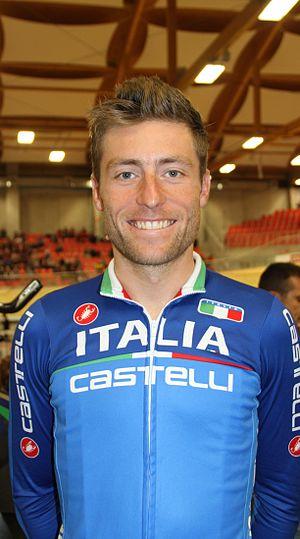
Alex Buttazzoni est un coureur cycliste italien, né le 11 mars 1985 à San Daniele del Friuli. Il participe à des compétitions sur route et sur piste.